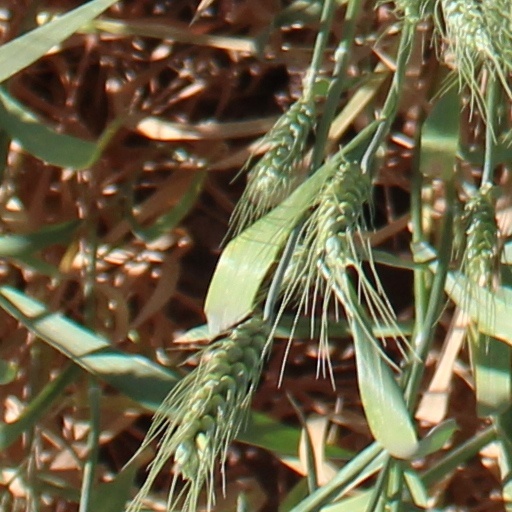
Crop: wheat